Hampden–Sydney College

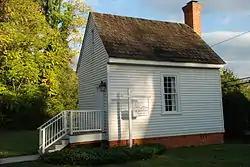
"The Birthplace" (circa 1750), outbuilding in which H–SC was founded at Slate Hill Plantation

As the college history indicates on its website, "The first president, at the suggestion of Dr. John Witherspoon, the Scottish president of the College of New Jersey (now Princeton University), chose the name Hampden–Sydney to symbolize devotion to the principles of representative government and full civil and religious freedom which John Hampden (1594–1643) and Algernon Sydney (1622–1683) had outspokenly supported, and for which they had given their lives, in England's two great constitutional crises of the previous century. They were widely invoked as hero-martyrs by American colonial patriots, and their names immediately associated the College with the cause of independence championed by James Madison, Patrick Henry, and other less well-known but equally vigorous patriots who composed the College's first Board of Trustees."